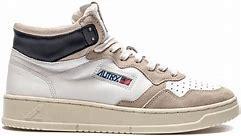
Brand: Autry
Model: Action Shoes Autry Action Medalist